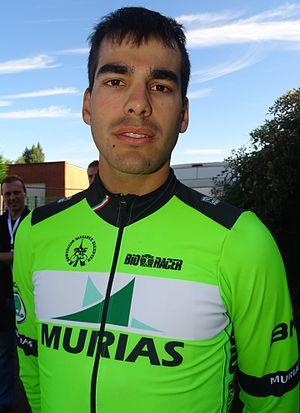
Reportage réalisé le dimanche 20 septembre à l'occasion du départ et de l'arrivée du Grand Prix d'Isbergues 2015 à Isbergues, Nord-Pas-de-Calais, France.
Jon Ander Insausti Irastorza est un coureur cycliste espagnol. Ses cousins Ion et Gorka Izagirre sont également cyclistes professionnels.